New Zealand royal honours system

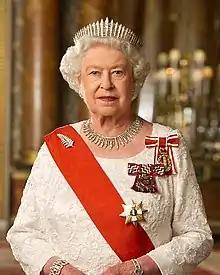
Queen Elizabeth II, the founder of the Order of New Zealand, the New Zealand Order of Merit, and the Queen's Service Order, wearing her insignia as sovereign of all three orders, 2011

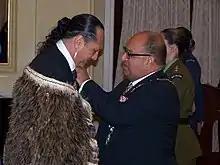
Investiture of Derek Lardelli as ONZM by Governor-General of New Zealand Sir Anand Satyanand for services to Māori arts at a ceremony at Government House, Wellington in September 2008

The New Zealand royal honours system, a system of orders, decorations and medals, recognises achievements of, or service by, New Zealanders or others in connection with New Zealand. Until 1975, New Zealand used the British honours system. Since then the country has introduced a number of uniquely New Zealand honours, and , only the dynastic British honours continue in active use in New Zealand, with the exception of the Order of the Companions of Honour, to which Dame Kiri Te Kanawa, a New Zealand soprano, was appointed in 2018.